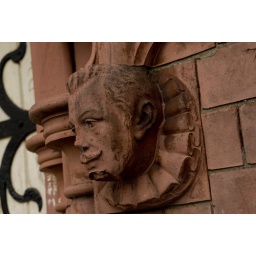
Face located to the right of the doorway leading into the clock tower located in Carters Green, West Bromwich